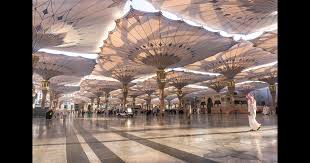
Waaw barab bii tamit de mi ngi may nuróol bu barab bu taaru lool maasàllaa. Nekk barab boo xam ni yaakaar naa dañ fay jaamoo Yàlla, bu dul jumaa tamit wër na jumaa walla mu dendak jumaa ji.